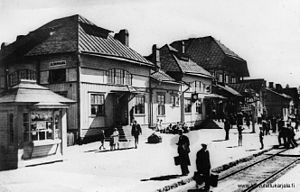
Stationsby / Stationsbyer i de enkelte lande / Finland
Elisenvaara station inden 2. verdenskrig.
En stationsby forstås ofte som en by med en jernbanestation, men bruges især som betegnelse på en type byer, hvis opståen relateres til jernbanens indvirken – undertiden i form af en senere nedlagt station, eller i alt fald falder inden for den periode, hvor jernbanerne blev udbygget, det vil sige 1800-tallet og begyndelsen af 1900-tallet.